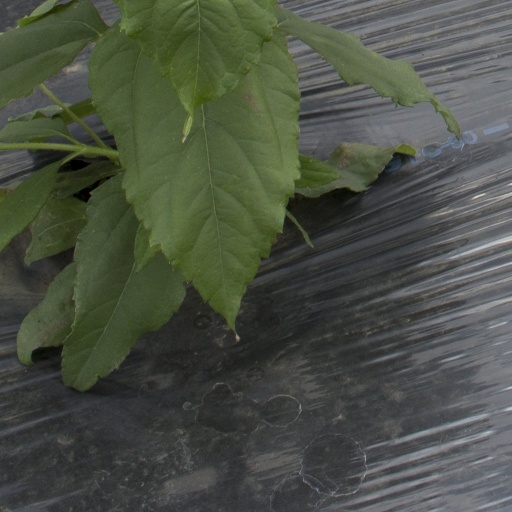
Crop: Jerusalem artichoke